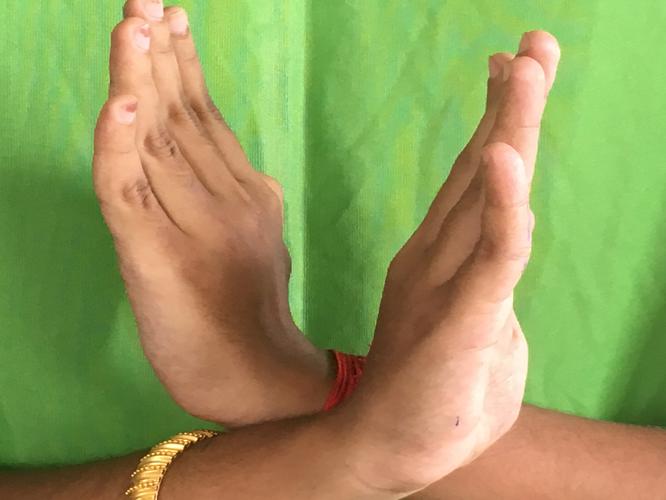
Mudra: Swastikam
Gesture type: double_hand